Saint-Pol-Roux

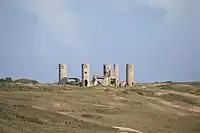
Ruin of Saint-Pol-Roux Manor

The Crozon peninsula was occupied by German troops in the Battle of France. A drunken German soldier invaded the manor during the night of 22 to 23 June 1940. He killed the family's faithful governess Rose with several gun shots and wounded Saint-Pol-Roux's daughter Divine with a bullet. It is often said that the soldier also raped Divine, something she later refuted. Saint-Pol-Roux was wounded, but managed to survive the tragedy, as the German soldier fled, frightened by the house dog. The case greatly embarrassed the German military authorities. German military authorities arrested the culprit already on 23 June 1940. He was tried by the German court martial in Brest, sentenced to death and executed.